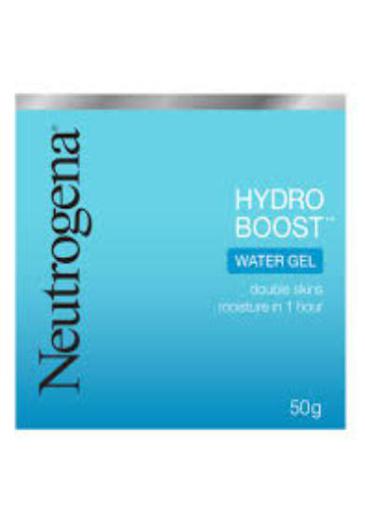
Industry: Necessities